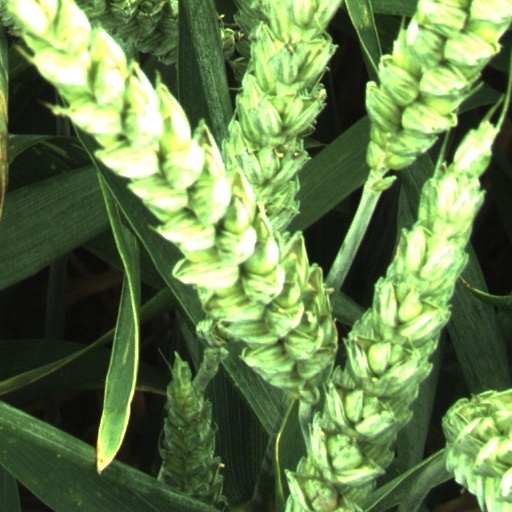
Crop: wheat